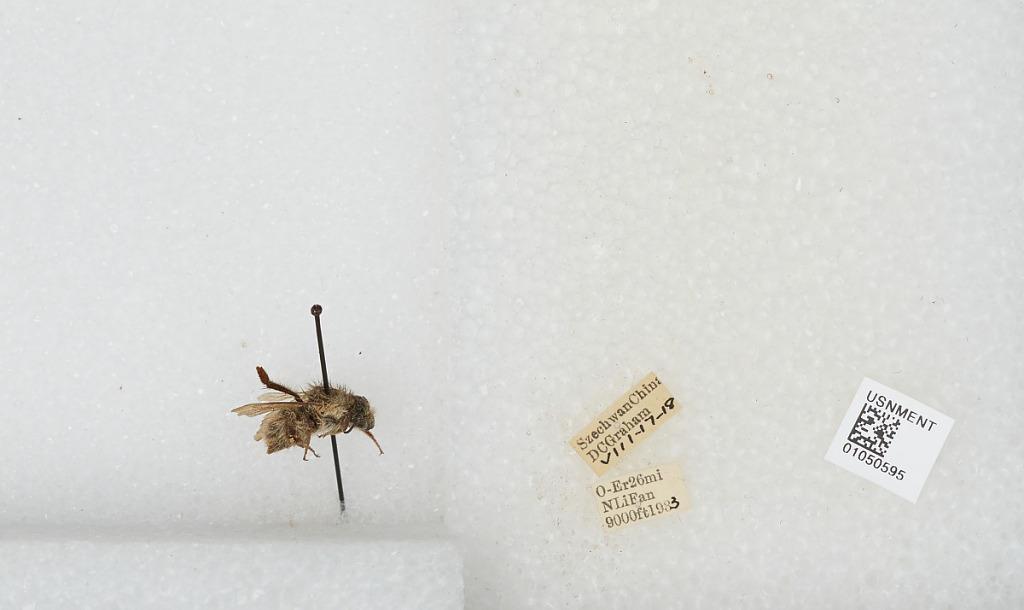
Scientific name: Bombus sp.
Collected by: D. Graham
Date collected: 1933-8-17
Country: China
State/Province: Sichuan
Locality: O-Er 26 miles North Li Fan